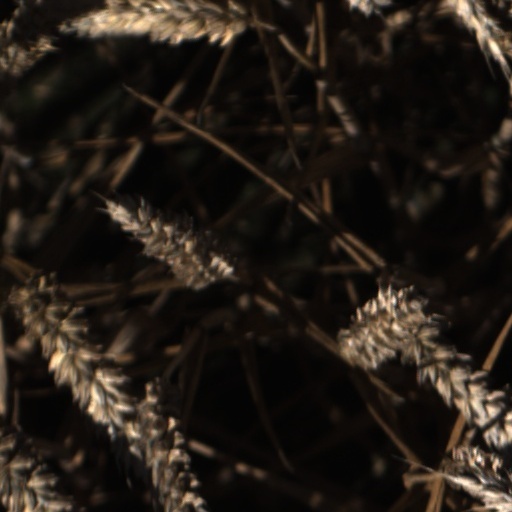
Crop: wheat